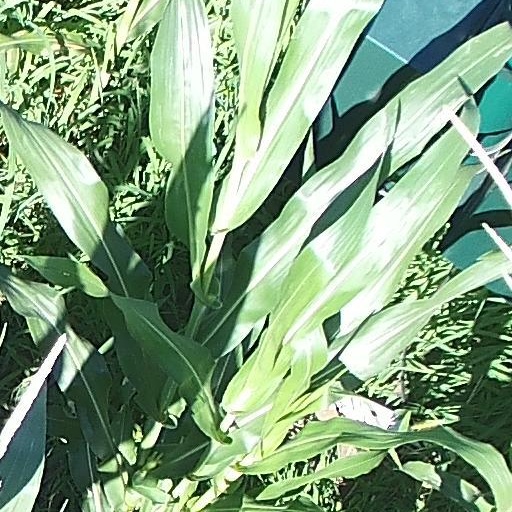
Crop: maize; corn